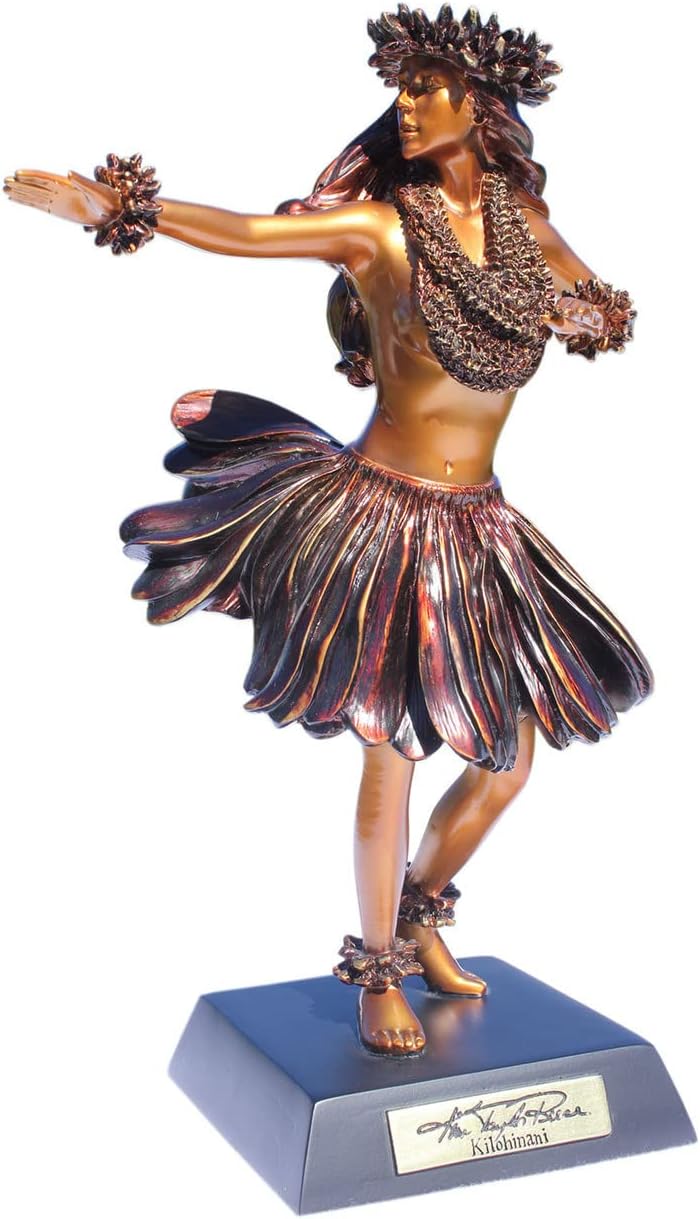
Tikimaster Kiloahinani Hula Dancer Hawaiian Tradition - Kim Taylor Reece Statue
Category: Amazon Home
The Hula dance and Hawaiian canoe paddler are part of the soul of Hawai'i. The graceful movements symbolizes the connection with our ancestors and our connection with the land. This elegant hula girl statue captures the beauty and essence of the hula in the true aloha spirit.
Features: Kim Talylor Reece design: statue | Made: cold cast resine | Size: 13 inches | Hawaiian heritage | Great Hawaiian Decor gift idea!